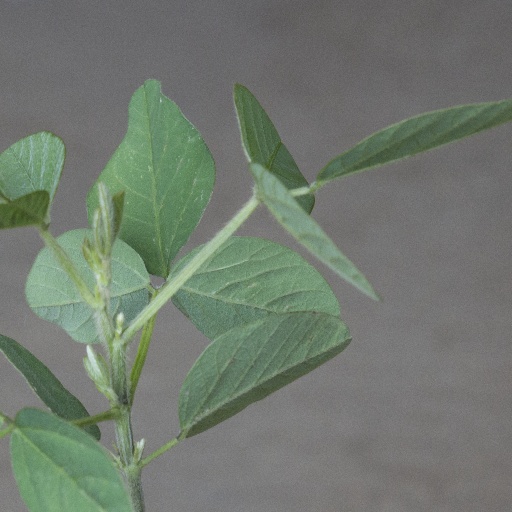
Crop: soybean